Ingrid Olerinskaya

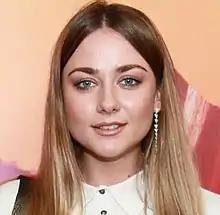
Olerinskaya in 2021

Ingrid Andreevna Olerinskaya (born 14 March 1992) is a Russian actress and model who became famous after her debut in the film by Roman Karimov's "Inadequate People" (2011). She also starred in the 2015 television series "Londongrad".